Ilan (footballer)

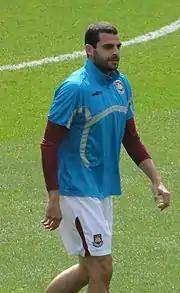
Ilan at West Ham in 2010

Ilan Araújo Dall'Igna (born 18 September 1980), commonly known as Ilan, is a Brazilian former professional footballer who played as a striker. He also holds an Italian passport.